Laetitia Anna Layard Dowbiggin

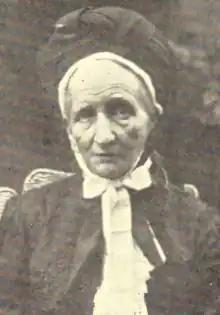
Laetitia Anna Layard Dowbiggin, from a 1922 publication.

Laetitia Anna Layard Dowbiggin (7 February 1844 – 5 December 1930) was a British Christian missionary and teacher in Ceylon (now Sri Lanka).